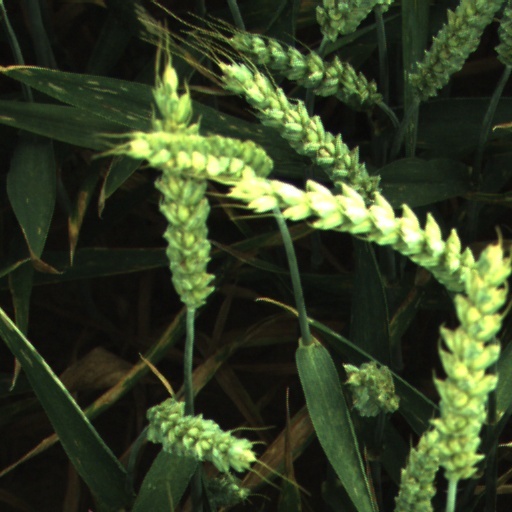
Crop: wheat